Sky position (RA, Dec in degrees): 189.352, 10.071
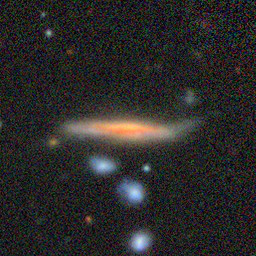
Galaxy morphology: Edge-on Galaxies without Bulge